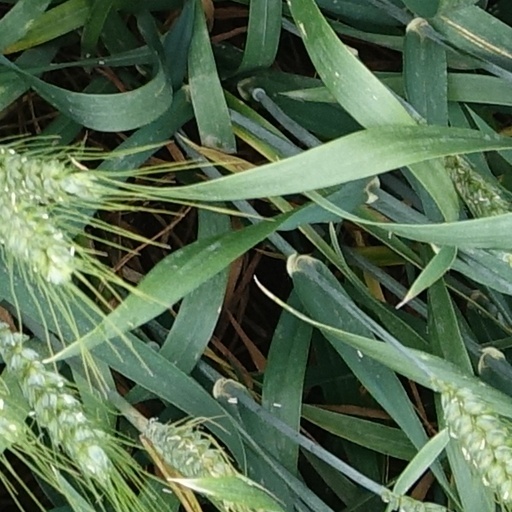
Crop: wheat